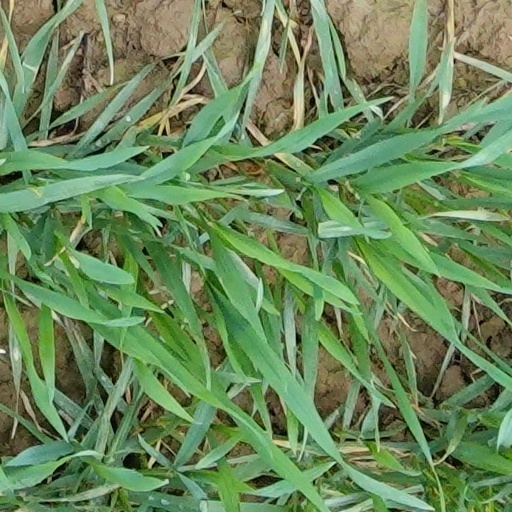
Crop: wheat